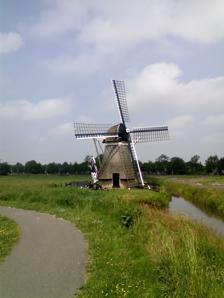
Building: De Mûnts, Buitenpost
Country: Netherlands
Year built: 1959
Smock mill in Friesland, Netherlands De Mûnts, Buitenpost De Mûnts, June 2008 Origin Mill name De Mûnts Mill location West 1A, 9285 WB Buitenpost Coordinates 53°15′06″N 6°08′15″E / 53.25167°N 6.13750°E / 53.25167; 6.13750 Operator(s) Gemeente Achtkarspelen Year built 1959 Information Purpose Drainage mill Type Smock mill Storeys Three-storey smock Base storeys Single-storey base Smock sides Eight sides No. of sails Four sails Type of sails Common sails Windshaft Wood Winding Tailpole and winch Type of pump Archimedes' screw De Mûnts (English: The Monk ) is a smock mill in Buitenpost , Friesland , Netherlands which has been restored to working order. The mill is listed as a Rijksmonument , number 7039. History This mill was built in 1870 at Oosterhoogebrug , Groningen , where it drained the Borgsloterpolder in connection with the construction of the Eemskanal . It was demolished in 1952. In 1958, millwright A de Roos of Leeuwarden started to rebuild the mill at Buitenpost for Wolter O Bakker of Harkstede . This was completed in 1959. Repairs and restoration were carried out in 1963 and 1973. In 1985, the inner sailstock, which was made of wood, broke. It was replaced by an iron one by millwright Buurma of Oudeschans , Groningen. In 1990, the outer sailstock was also replaced with an iron on by Buurma. Further restoration work was carried out on the mill in 1994. Description For an explanation of the various items of machinery, see Mill machinery . De Mûnts is a smock mill winded by a winch. There is no stage, the sails reaching almost to the ground. The mill has a single-storey brick base and a three-storey smock. The smock and cap are thatched . The four Common sails  have a span of 13.40 metres (44 ft 0 in) and are carried in a wooden windshaft . The windshaft also carries the brake wheel , which has 37 cogs. This drives the wallower (19 cogs) at the top of the upright shaft . At the bottom of the upright shaft , the crown wheel (28 cogs) drives the wooden Archimedes' screw via a gear wheel with 29 cogs. The Archimedes' screw has an axle diameter of 210 millimetres (8¼ in) and is 650 millimetres (2 ft 2 in) diameter overall. It is inclined at an angle of 15°. Each revolution of the screw lifts 106 litres (23 imp gal) of water. Public access De Mûnts is open to the public when the mill is working, or by appointment. References